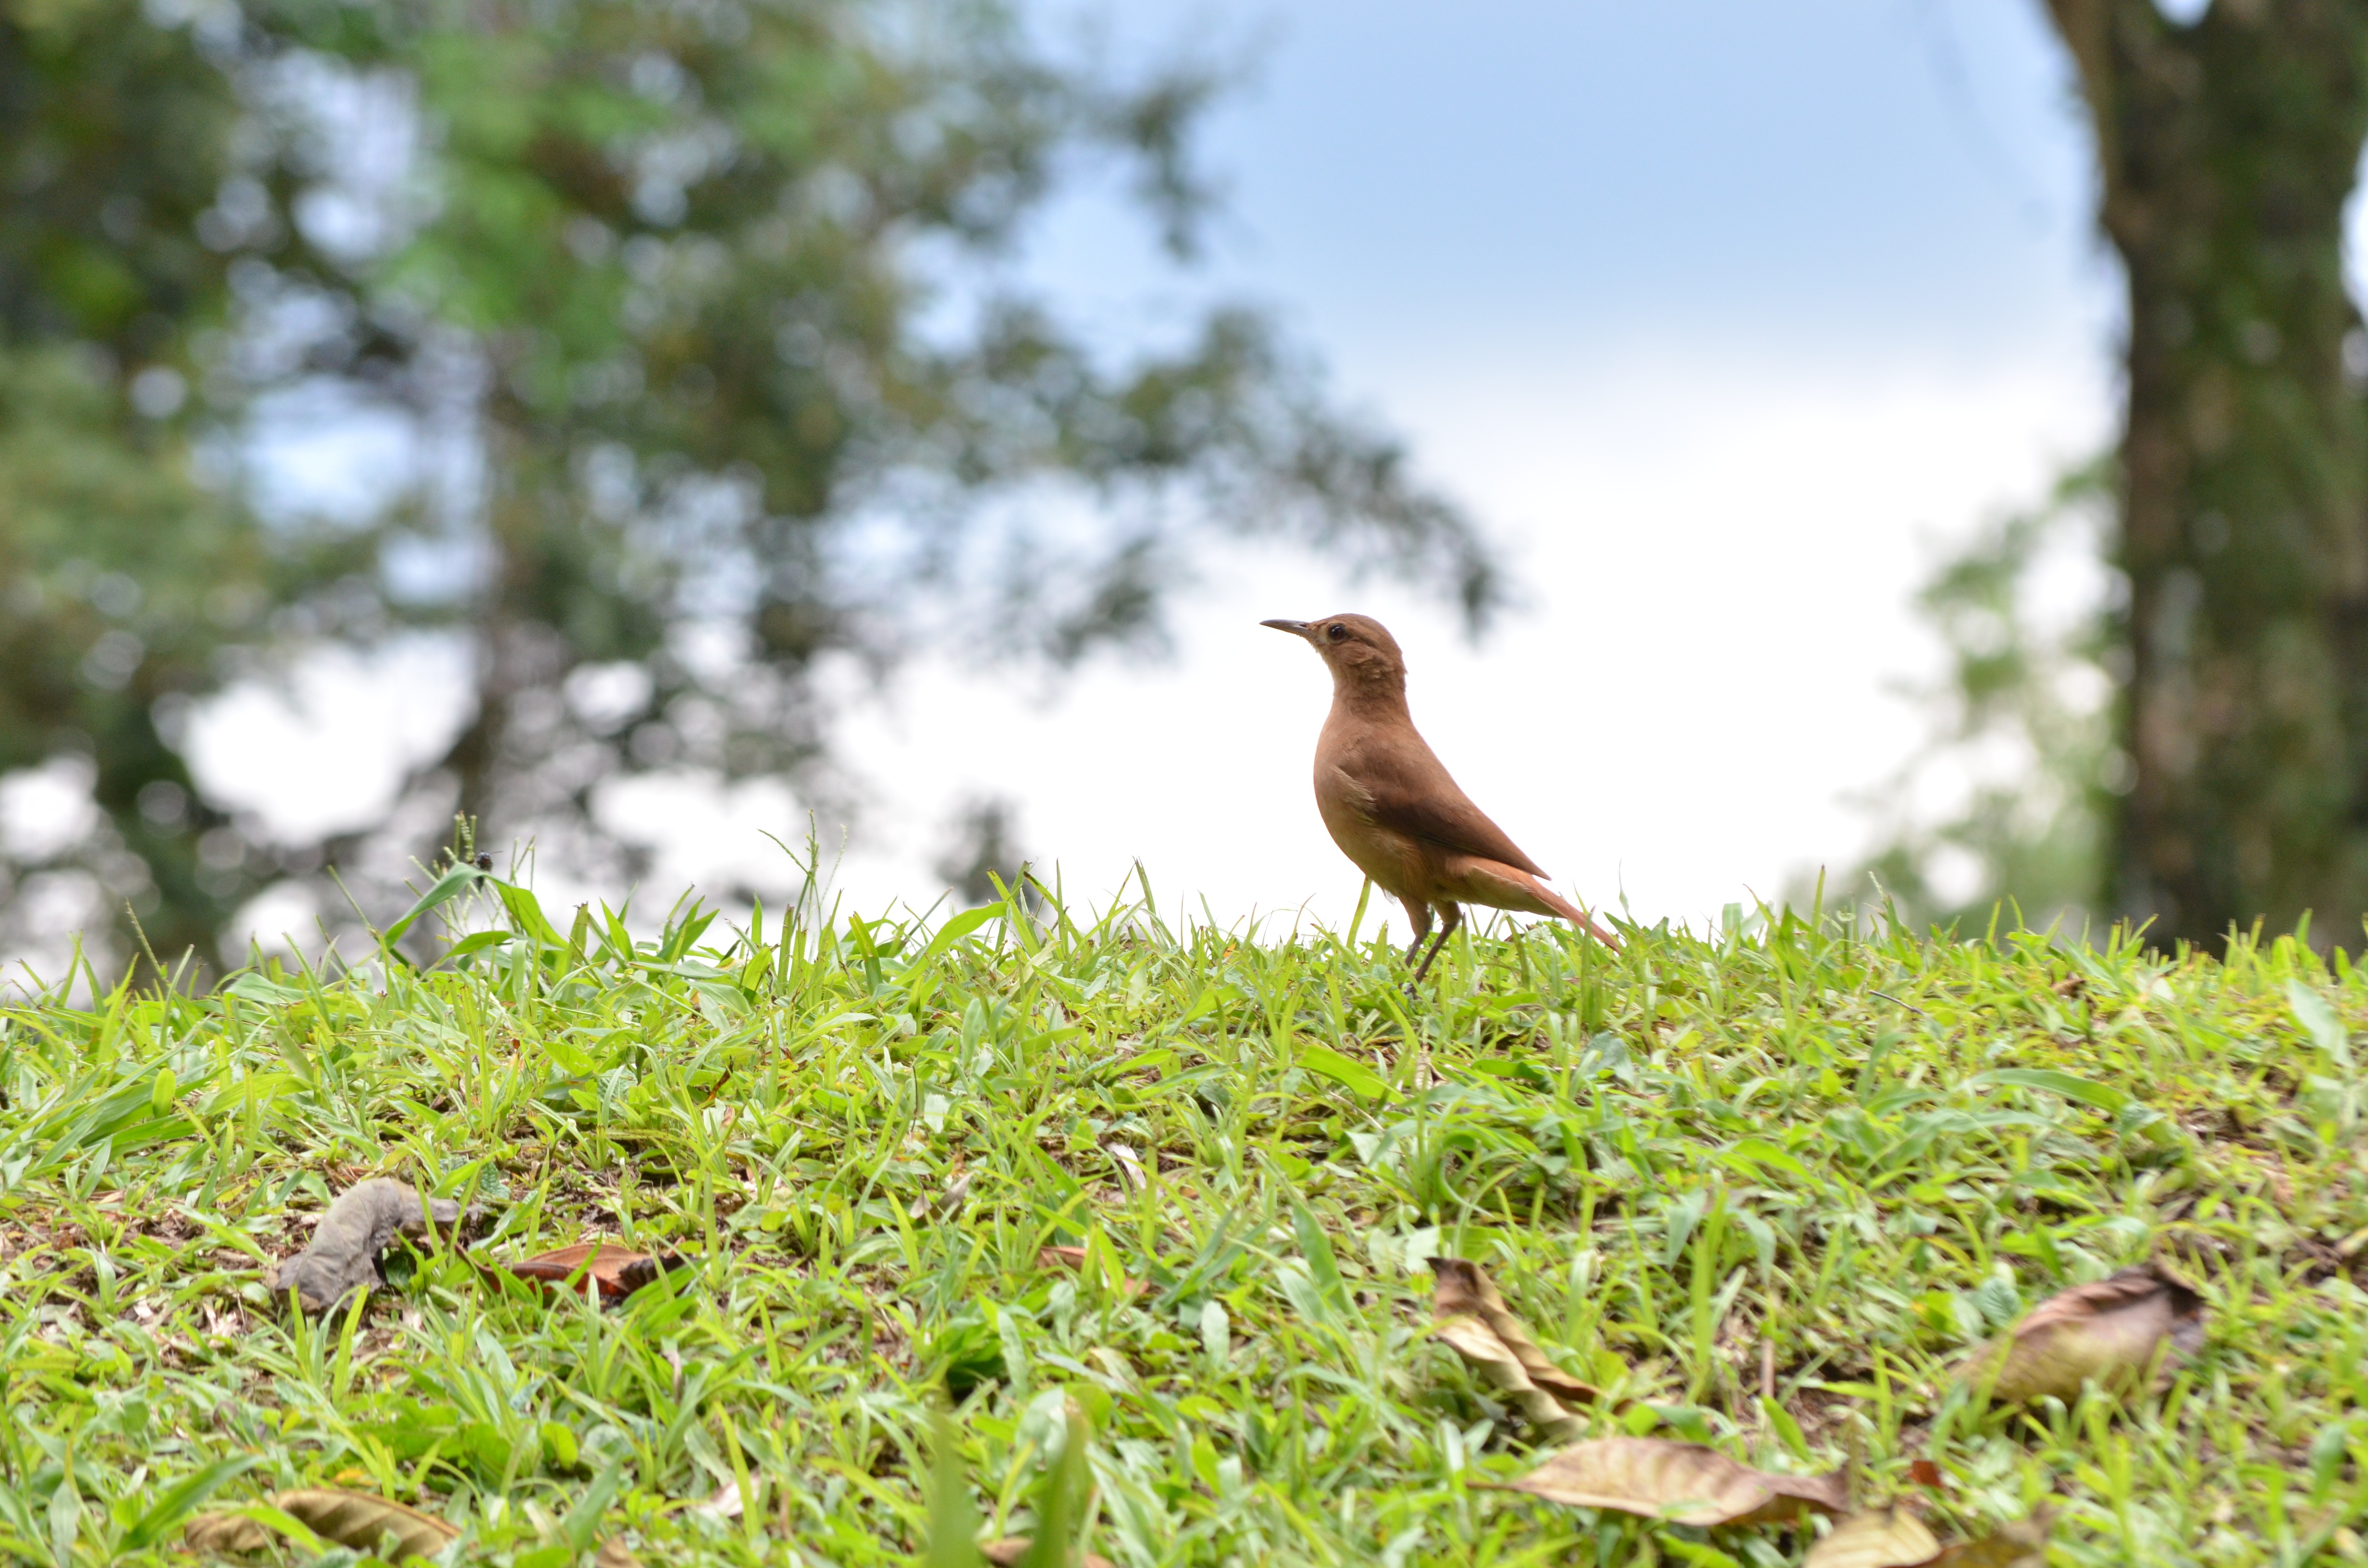
nature, forest, grass, branch, bird, lawn, meadow, leaf, travel, wildlife, green, autumn, fauna, south, brazil, habitat, adorable, brazilian, old world flycatcher, brazilian bird, natural environment, perching bird